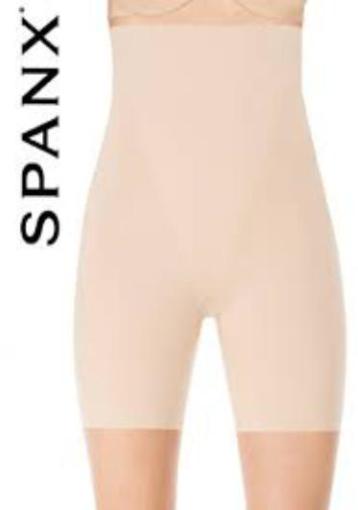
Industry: Clothes